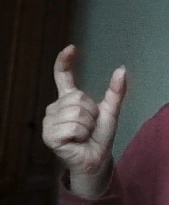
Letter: nun